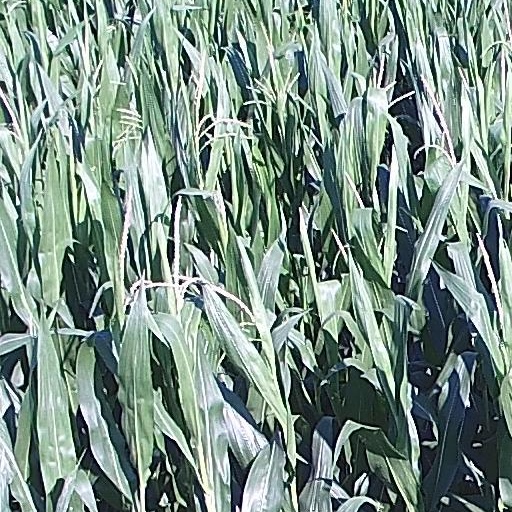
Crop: maize; corn